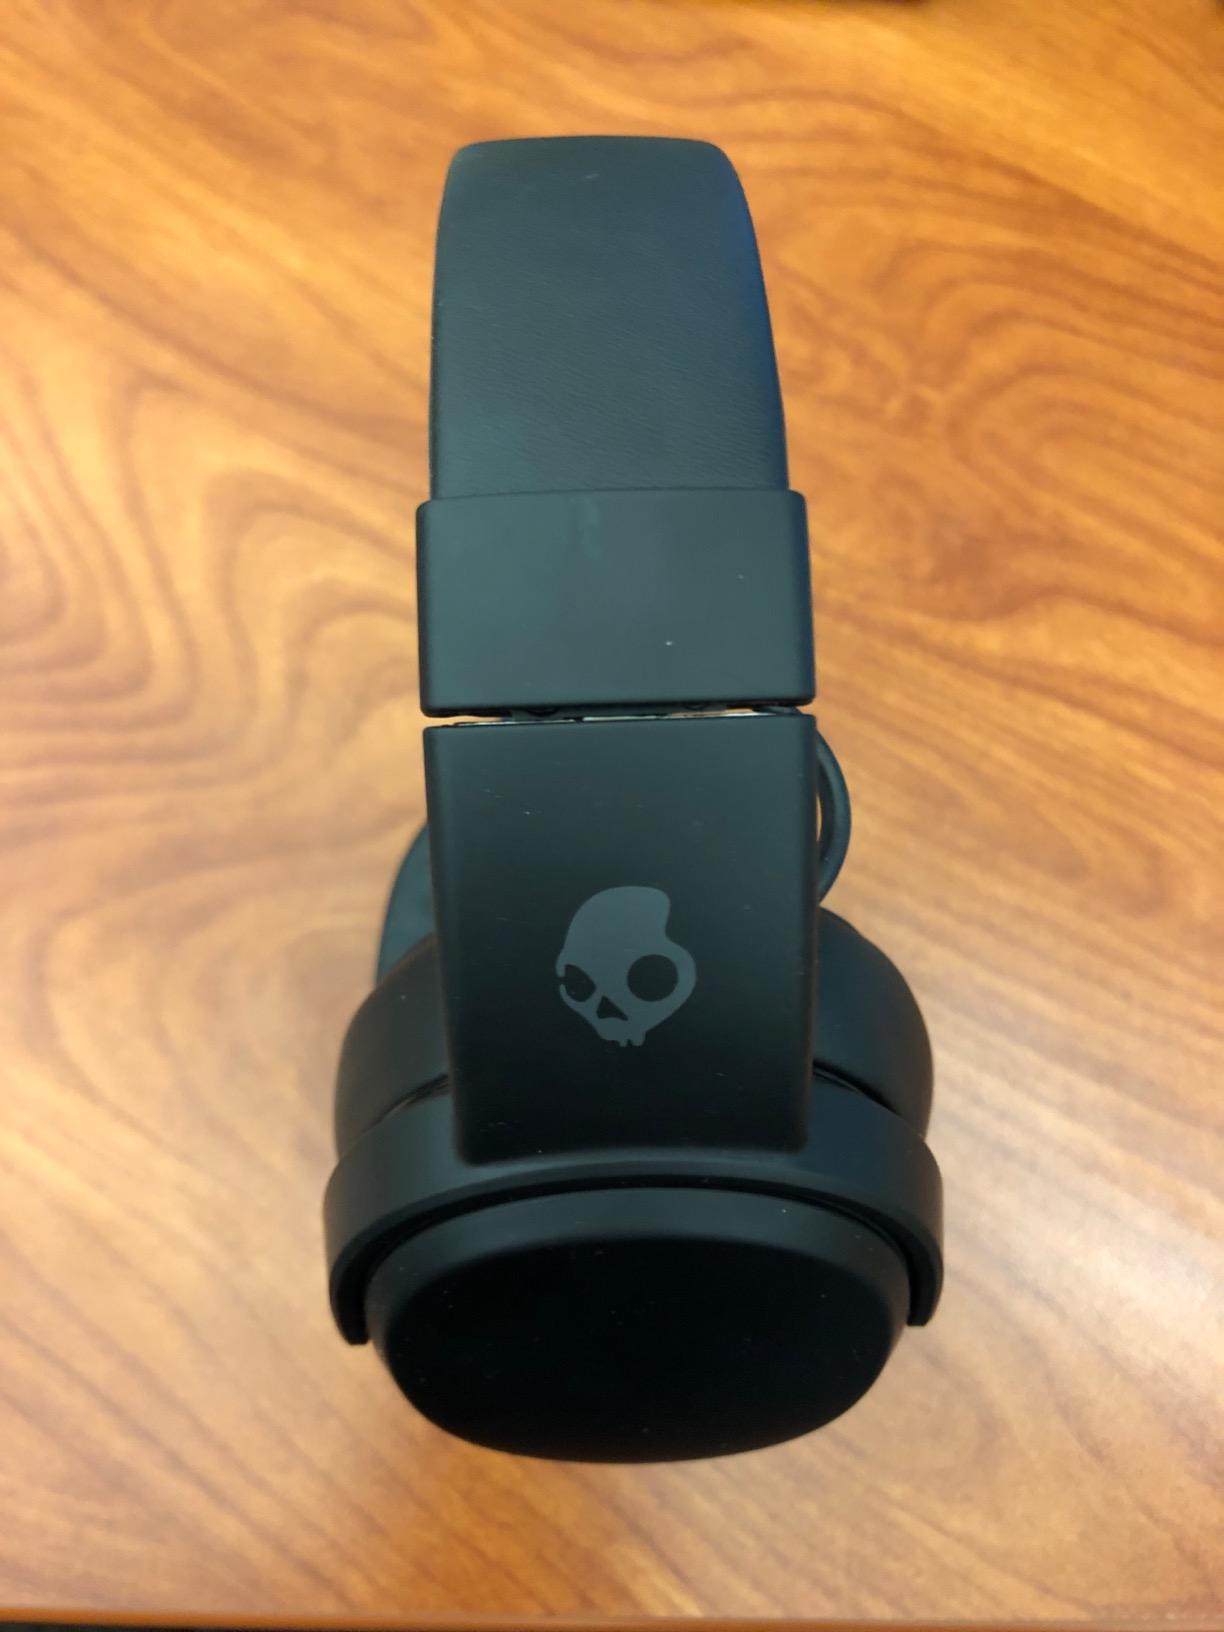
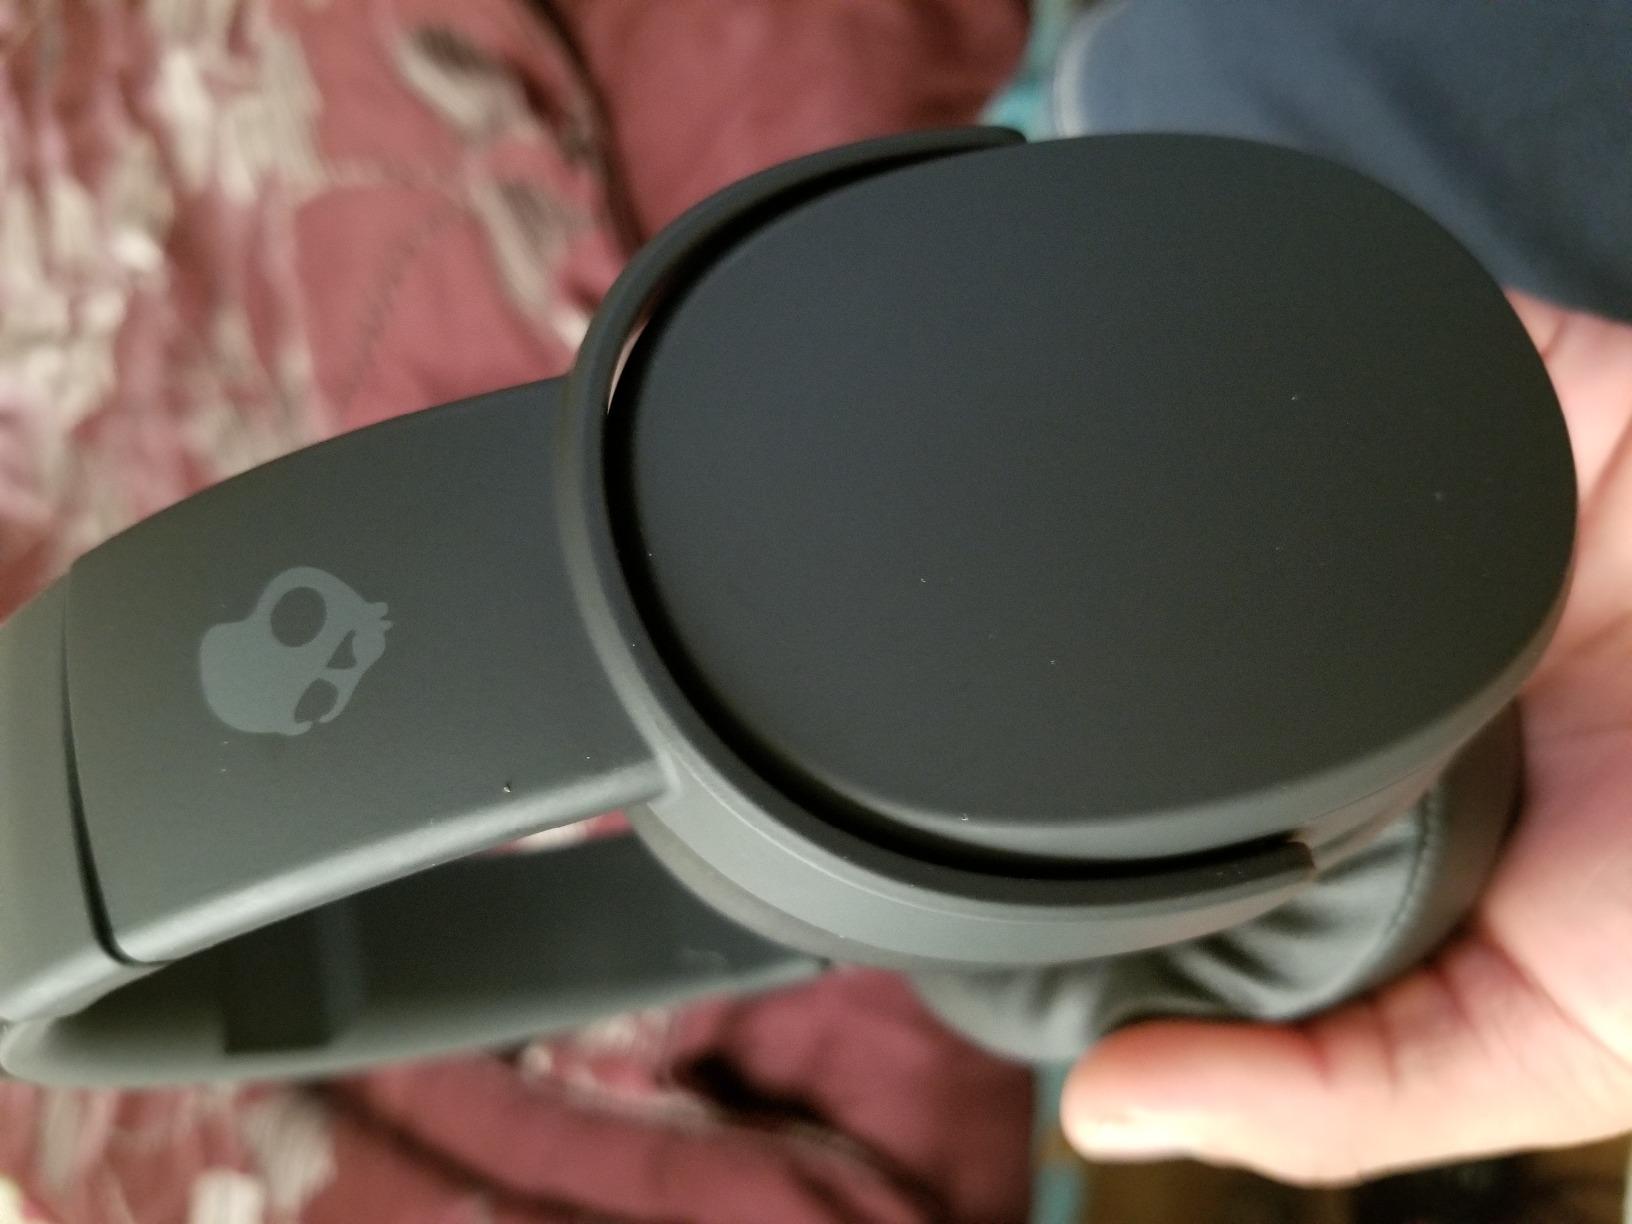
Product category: headphones
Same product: yes